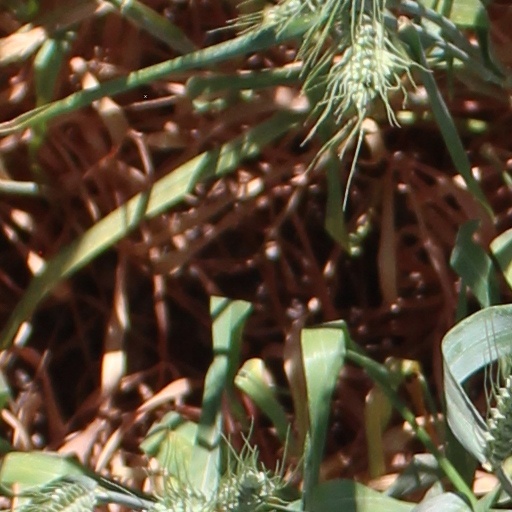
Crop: wheat